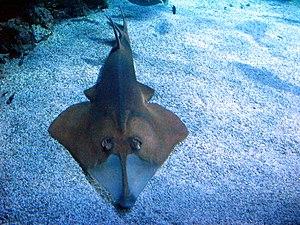
Raie requin (rhinobatos cemiculus), musée océanographique de Monaco.